Mathematics of the Incas

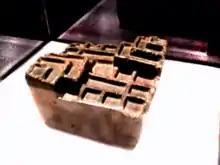
Yupana, also known as "Inca abacus". Its accounting potential is still much debated.

In the case of numerical information, the mathematical operations were previously carried out on the abacuss or yupanas. These could be made of carved stone or clay, had boxes or compartments that corresponded to the decimal units, and were counted or marked with the help of small stones or grains of corn or quinoa. Units, tens, hundreds, etc. could be indicated according to whether they were implicit in each operation.